Babisnau poplar

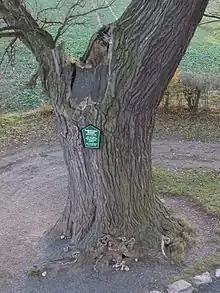
Root view from the platform (November 2012)

The road from Babisnau to Golberode and Possendorf passed by the border tree. However, in 1883, plans emerged to relocate this communication path. The landowner Gießmann, concerned about the potential impact on his neighboring field's yield due to the influx of numerous excursionists, considered cutting down the poplar. By this time, the tree had gained recognition not only as a natural landmark but also as a valuable sighting point for geodetic and similar activities. To prevent the felling of the poplar, delegates of the Mountain Association for Saxon-Bohemian Switzerland, established in 1877, convened a meeting on January 27, 1884. Negotiations with the owner of the poplar ensued, ultimately resulting in the sale of the tree to the Mountain Club for 300 marks. Additionally, the club leased the surrounding land, spanning 150 square meters. On May 6, 1884, the boundary stones were set by surveyors. Following the purchase, Ernst Wilhelm Zöllner established the Gebirgsverein section Golberode-Babisnau. Interestingly, the landowner Gießmann also became a member of the association. On May 17, 1885, the section inaugurated the first lookout scaffold, built for 360 marks. The scaffold, measuring about four to five meters in height, featured a viewing platform approximately three meters high, accessible via 16 steps. An open shelter for weather protection was situated beneath the platform, which was later partially enclosed.